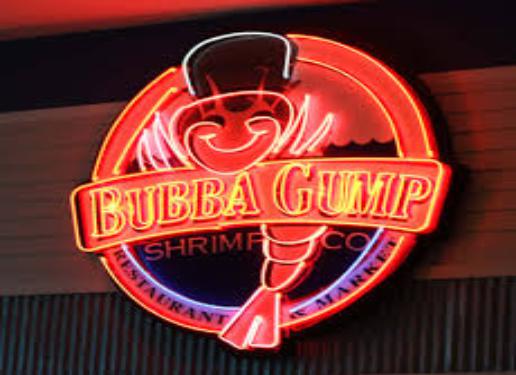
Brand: Bubba Gump Shrimp Company
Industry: Food